Achtung Baby

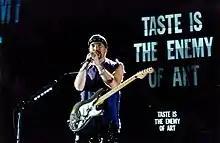
The Edge on the Zoo TV Tour in November 1993

In February 1991, U2 moved the album's recording sessions to the seaside manor Elsinore in the Dublin suburb of Dalkey, renting the house for £10,000 per month. The band nicknamed the house "Dog Town" for the "tackiness" of its exterior dog kennels, and the location was credited as such in the album notes. Lanois' strategy to record in houses, mansions, or castles was something he believed brought atmosphere to the recordings. The group rented recording equipment from Dublin audio services company Audio Engineering, and they used a converted garage as a recording space, diagonally beneath the control room. Video cameras and TV monitors were used to monitor and communicate between the spaces. With Elsinore located within walking distance of Bono's and the Edge's homes, the sessions there were more relaxed and productive. The band struggled with one particular song—later released as the B-side "Lady With the Spinning Head"—but three separate tracks, "The Fly", "Ultraviolet (Light My Way)" and "Zoo Station", were derived from it. During the writing of "The Fly", Bono created a persona based on an oversized pair of black sunglasses that he wore to lighten the mood in the studio. The character, which he also named "The Fly", evolved into a leather-clad egomaniac meant to parody rock stardom. Bono assumed this alter ego for the band's subsequent public appearances and live performances on the Zoo TV Tour.